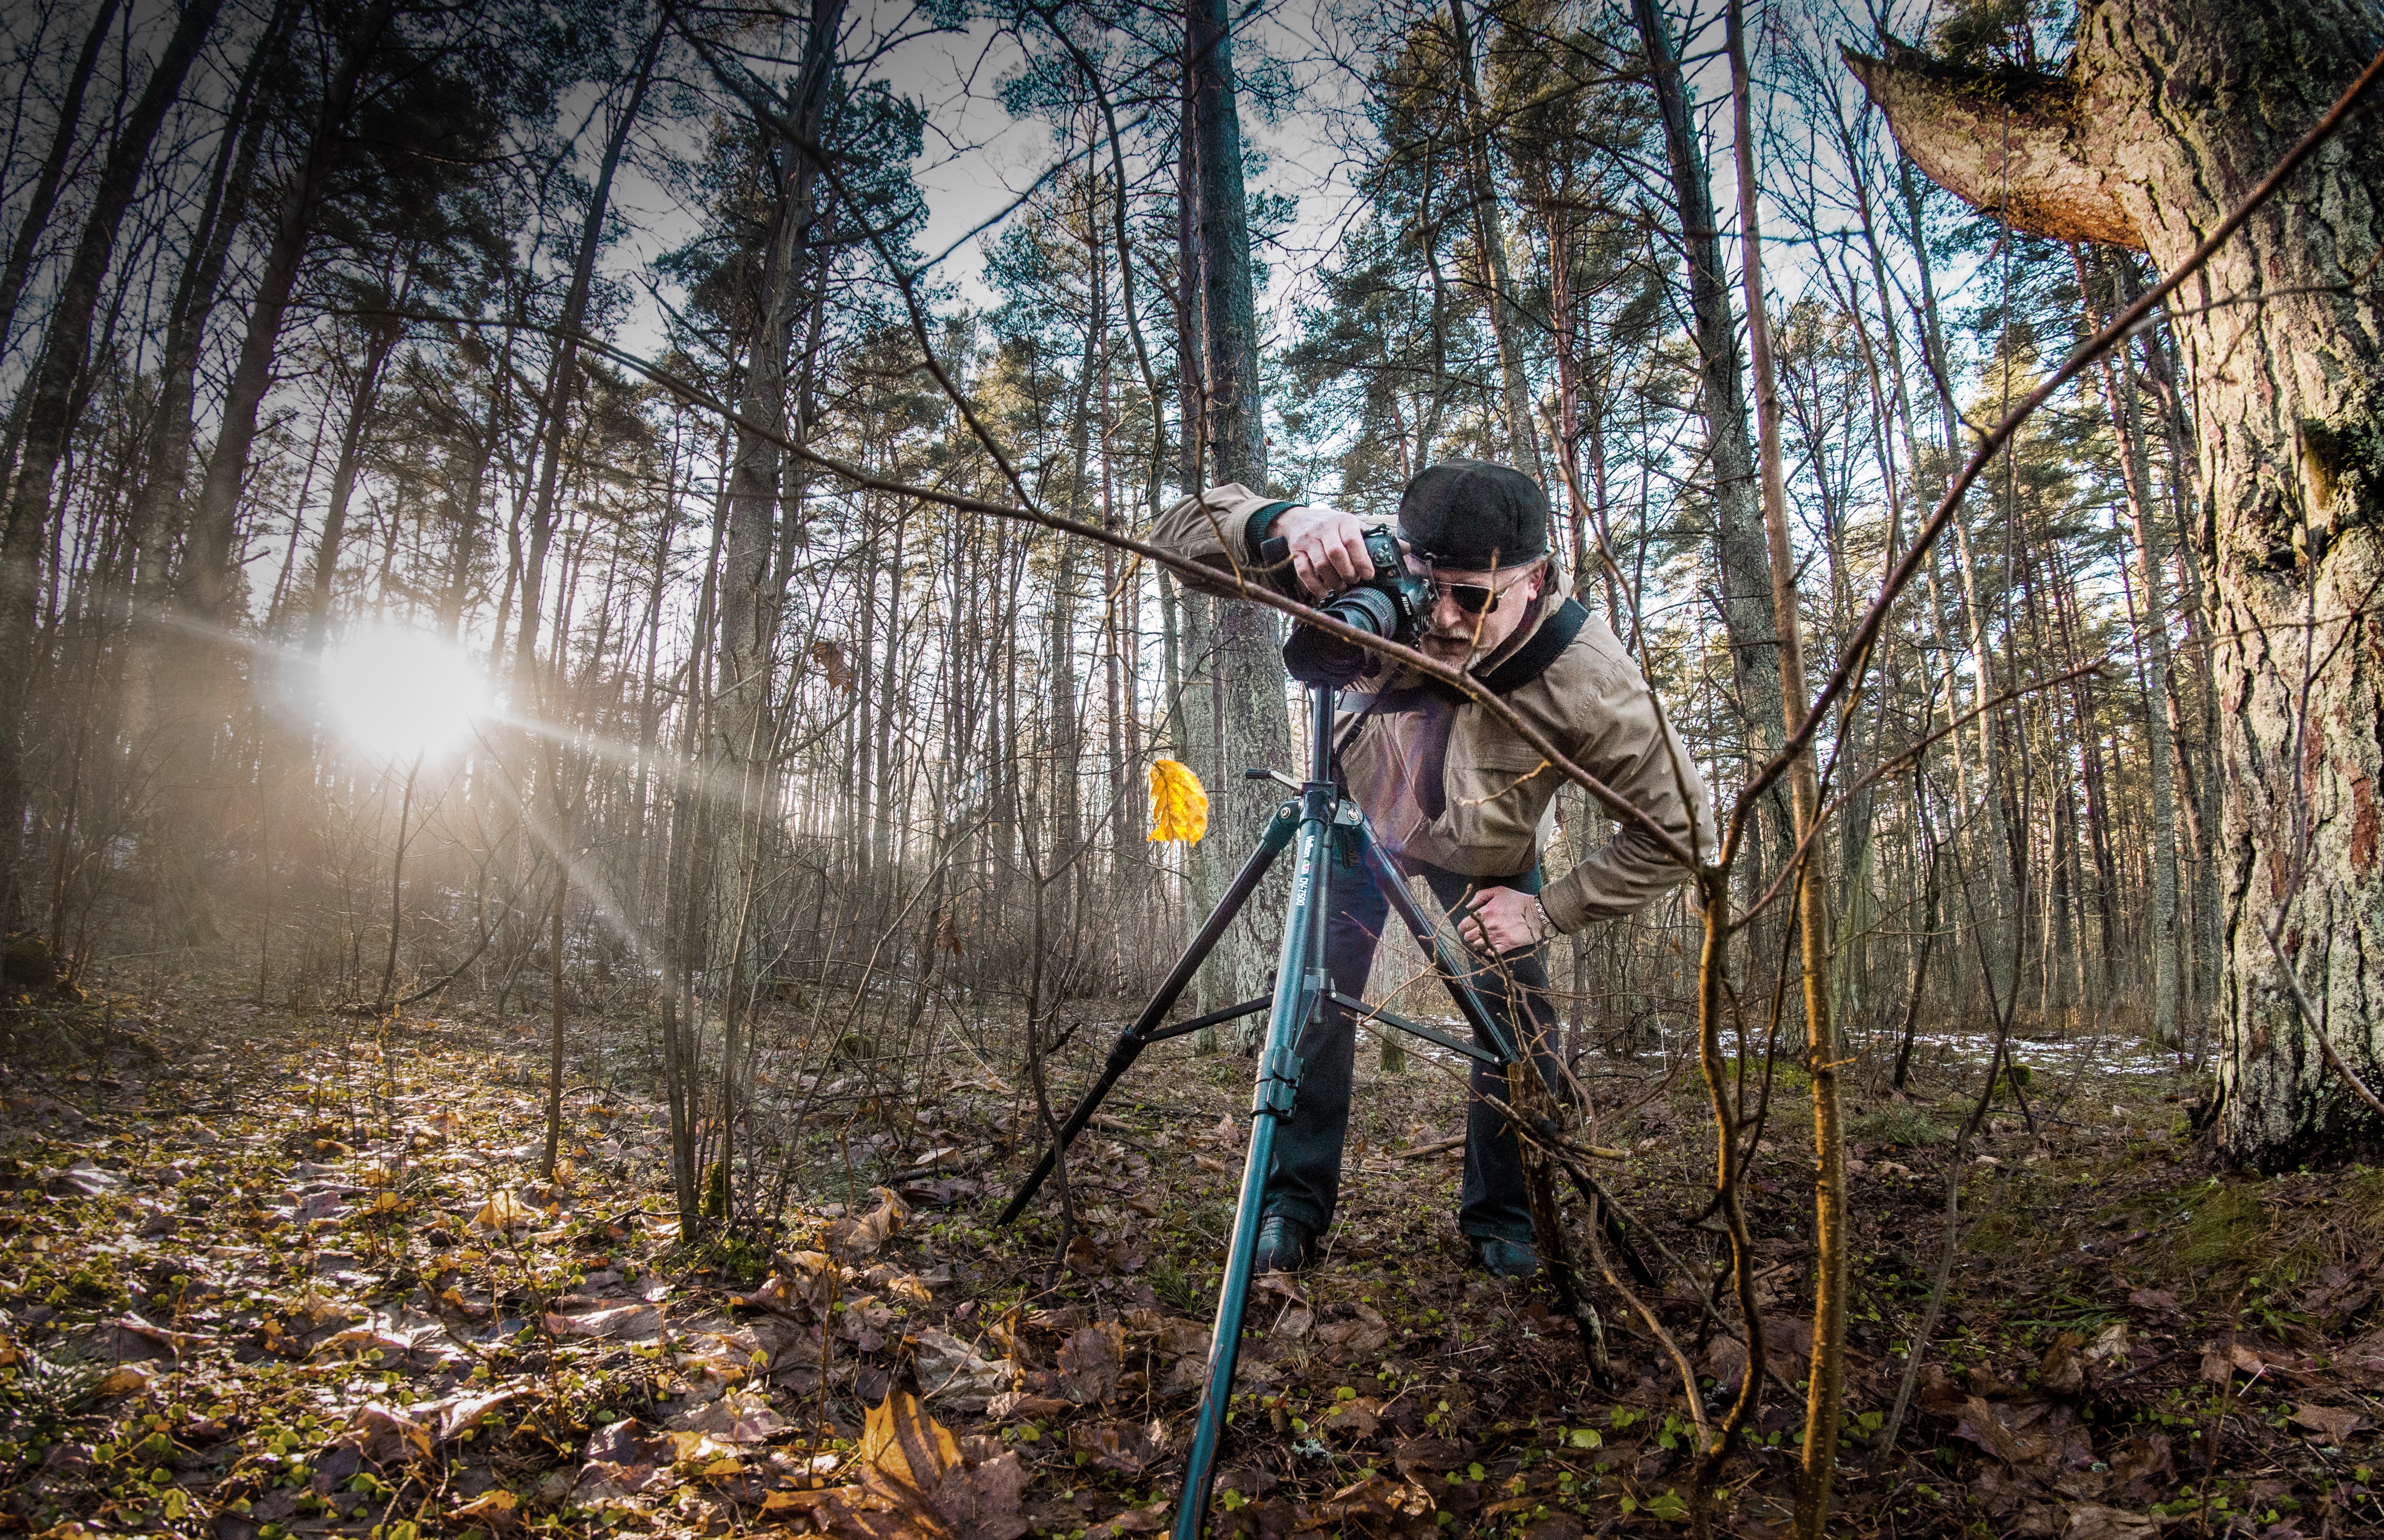
tree, nature, forest, wilderness, trail, photographer, bicycle, autumn, season, mountain bike, sheet, woodland, habitat, session, mountain biking, natural environment, cycle sport